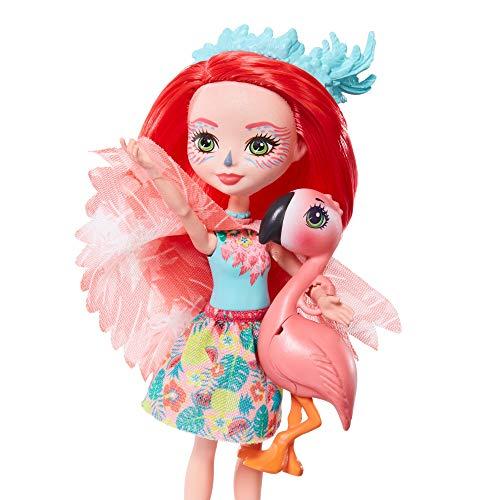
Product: Mattel Enchantimals Fanci Flamingo & Swash Dolls
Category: Toys & Games | Dolls & Accessories | Playsets
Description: Fanci Flamingo doll 6-inch comes with Swash flamingo -they're always together, and they look alike, too.
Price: $13.97
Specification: ProductDimensions:5x5x5inches|ItemWeight:3.52ounces|ShippingWeight:3.52ounces|ASIN:B07MZDJVN2|Itemmodelnumber:GFN42|Manufacturerrecommendedage:4-8years